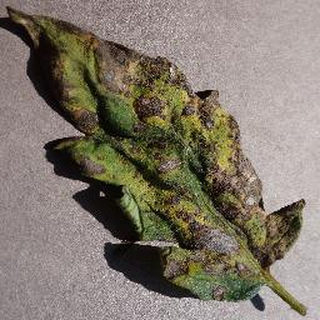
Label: tomato_early_blight